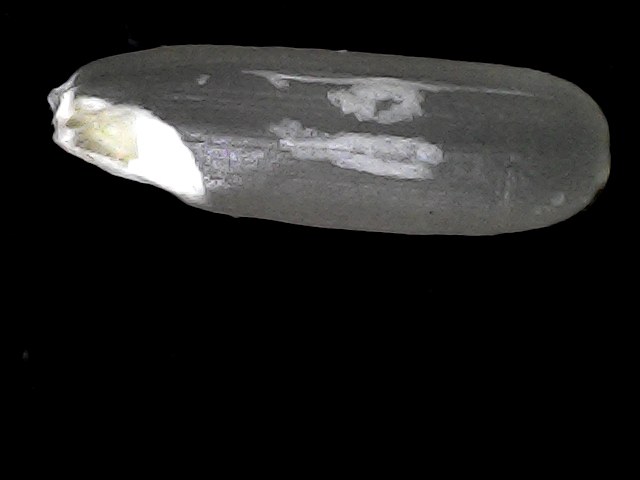
Rice variety: BD30